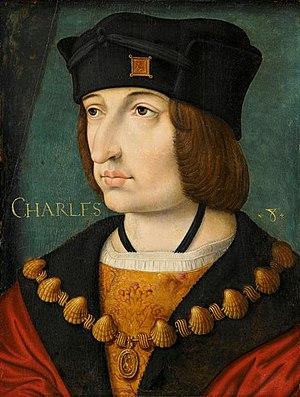
La guerre de Succession de Bourgogne fut une guerre de Succession entre la maison de Habsbourg et le royaume de France concernant la succession de Charles le Téméraire.
L’ordre des Hospitaliers du Saint-Esprit ou ordre du Saint Esprit de Montpellier, a été fondé à Montpellier vers 1180 par Guy de Montpellier dans le but d'aider « tous les déshérités de la vie».
L'incendie de Notre-Dame de Reims de 1481 est le premier incendie de l'actuelle cathédrale Notre-Dame de Reims. Un second incendie a lieu le 19 septembre 1914.
La Renaissance à Lyon concerne l'histoire de la cité lyonnaise durant la Renaissance.
Les guerres d'Italie sont une suite de conflits menés par les souverains français en Italie à partir de la fin du XVᵉ siècle et au cours du XVIᵉ siècle pour faire valoir ce qu'ils estimaient être leurs droits héréditaires sur le royaume de Naples, puis sur le duché de Milan.
Cet article expose les itinéraires du roi Louis XI de 1461 à 1483.
La Confrérie du Saint-Esprit est une œuvre caritative fondée au XIIᵉ siècle après les Hospitaliers fondés au XIᵉ siècle.